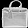
Label: Bag